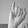
ASL letter: I